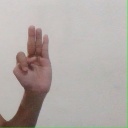
अक्षर: भ